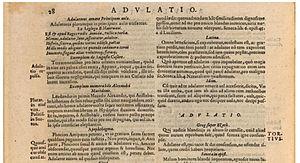
Extrait Polyanthea. Ed. Venetiis, 1592.
La Polyanthea, publiée en 1503, « ouvrage orné des fleurs les plus suaves », est due à Domenicus Nanus Mirabellius, qui se décrit comme citoyen d'Alba et docteur ès arts. Cette encyclopédie en forme de florilège compte selon les éditions entre 750 et 1 500 entrées classées en ordre alphabétique portant sur des questions morales et théologiques ainsi que sur des thèmes d'intérêt général : l'amitié, les âges de la vie, la grammaire, la guerre, la mémoire, la rhétorique, le sang, la santé, le zodiaque… Elle connaîtra de multiples éditions et sera combinée avec des compilations subséquentes dues à divers auteurs, gagnant ainsi au fil des ans en richesse et en qualité d'organisation. Cet ouvrage a été décrit comme « la fameuse encyclopédie au moule duquel se sont formés tous les intellectuels européens de l’âge classique et dont l’histoire reste encore à écrire ».